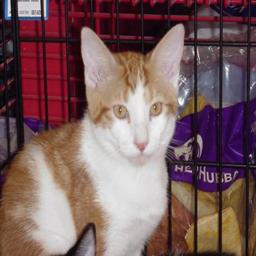
Animal: cats